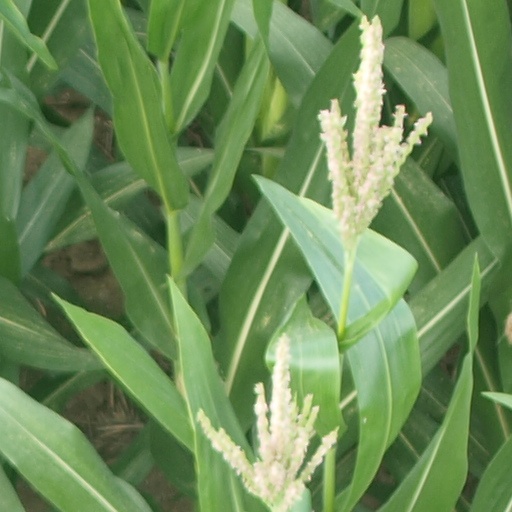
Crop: maize; corn